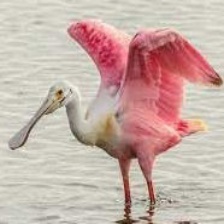
Species: ROSEATE SPOONBILL
Scientific name: PLATALEA AJAJA
ImageNet parent category: spoonbill